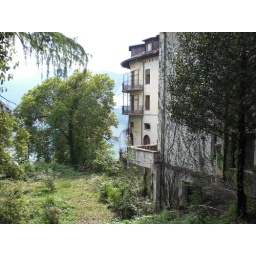
the house in the middle of the green